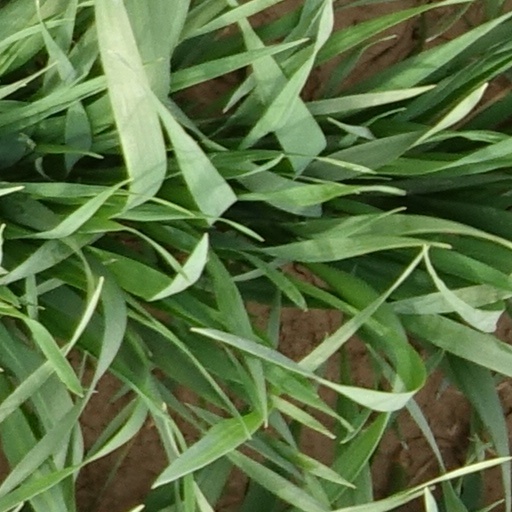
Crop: wheat